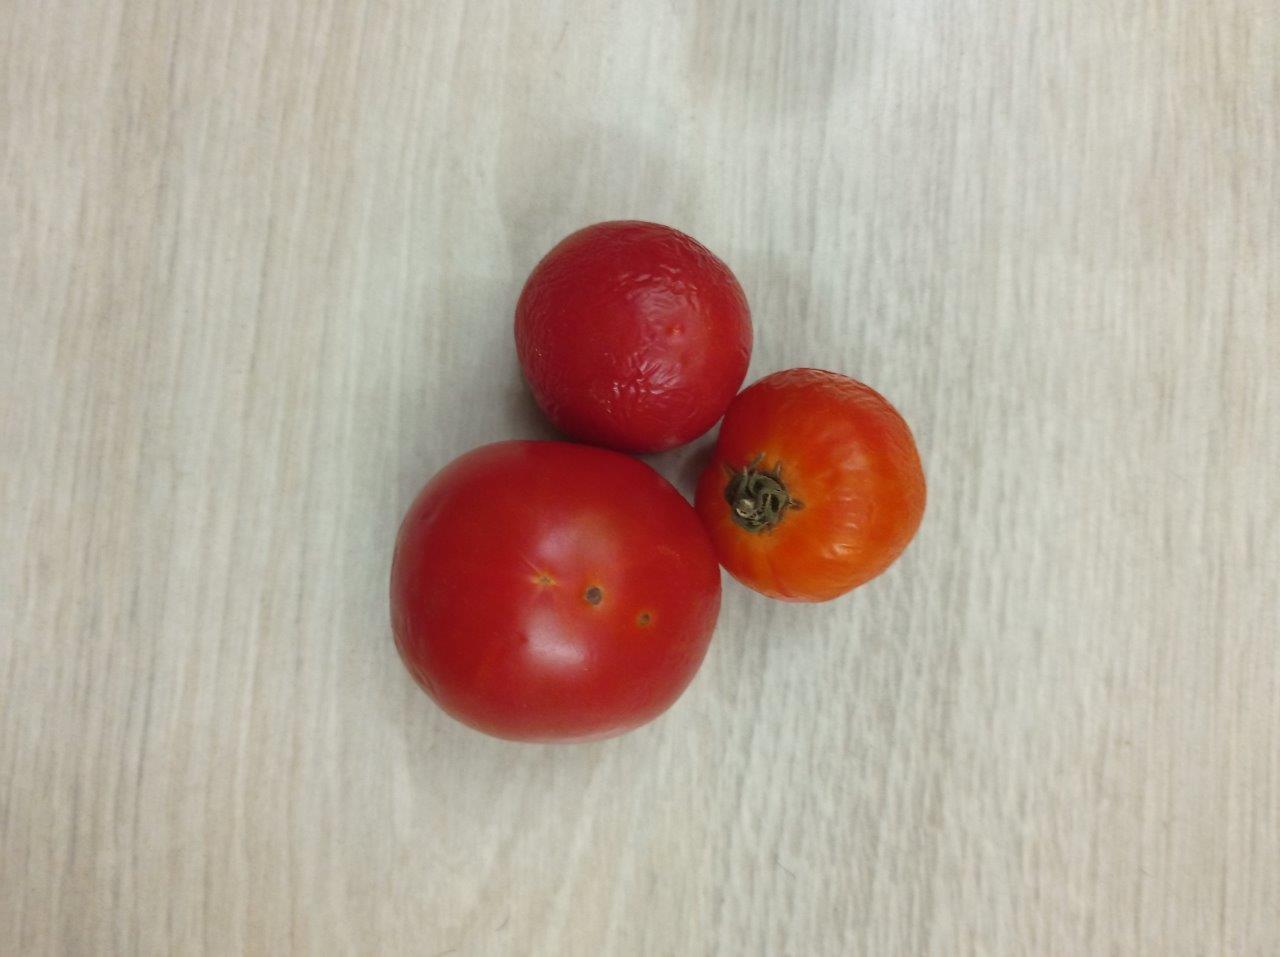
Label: Fresh